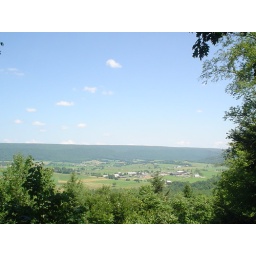
Camp Woodward from the &amp;quot;look out&amp;quot; a tree house in the woods.